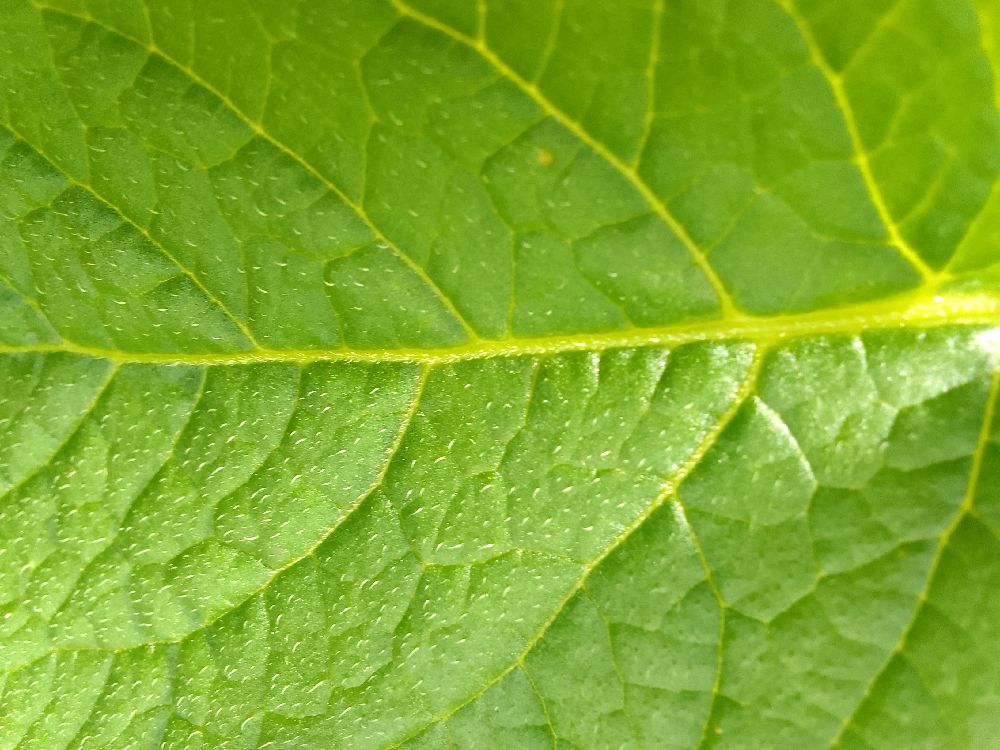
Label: Healthy